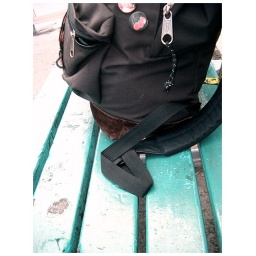
i took my bag to a train station in cuddington and it had a might nice time. lol.